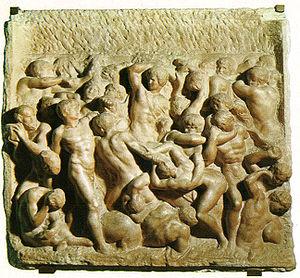
Le tableau suivant est une liste des œuvres de peinture et de sculpture réalisées par l'artiste de la Renaissance italienne, Michel-Ange.
La Renaissance florentine dans les arts figuratifs est la nouvelle manière d'aborder les arts et la culture à Florence pendant la période allant approximativement du début du XVᵉ à la fin du XVIᵉ siècle. Ce nouveau langage figuratif est lié à une nouvelle façon de penser l'homme et le monde qui l'entoure à partir de la culture locale et de l'humanisme déjà mis en évidence au XIVᵉ siècle, entre autres par Pétrarque et Coluccio Salutati. Les nouveautés proposées dans les arts figuratifs au tout début du XVᵉ siècle par Filippo Brunelleschi, Donatello et Masaccio n'ont pas été immédiatement acceptées par la communauté et sont restées pendant une vingtaine d'années incomprises et minoritaires par rapport au gothique international.
La Bataille des Centaures ou le rapt de Déjanire ou bataille d'Hercule et des Centaures, est une œuvre de jeunesse de Michel-Ange, conservée à la Casa Buonarroti à Florence.